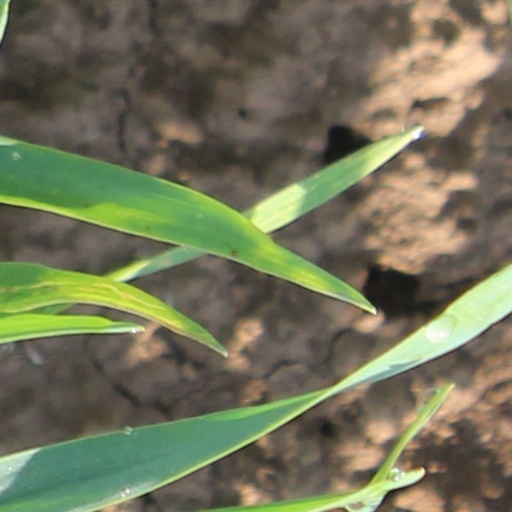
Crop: wheat